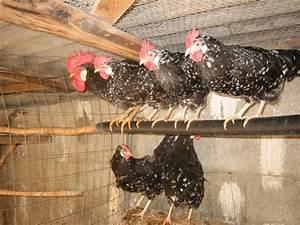
chicken